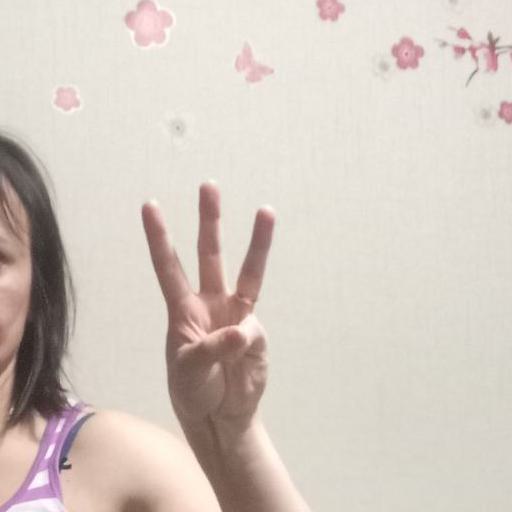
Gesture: three